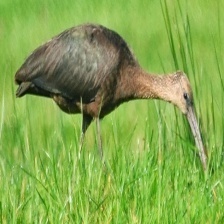
Species: GLOSSY IBIS
Scientific name: PLEGADIS FALCINELLUS